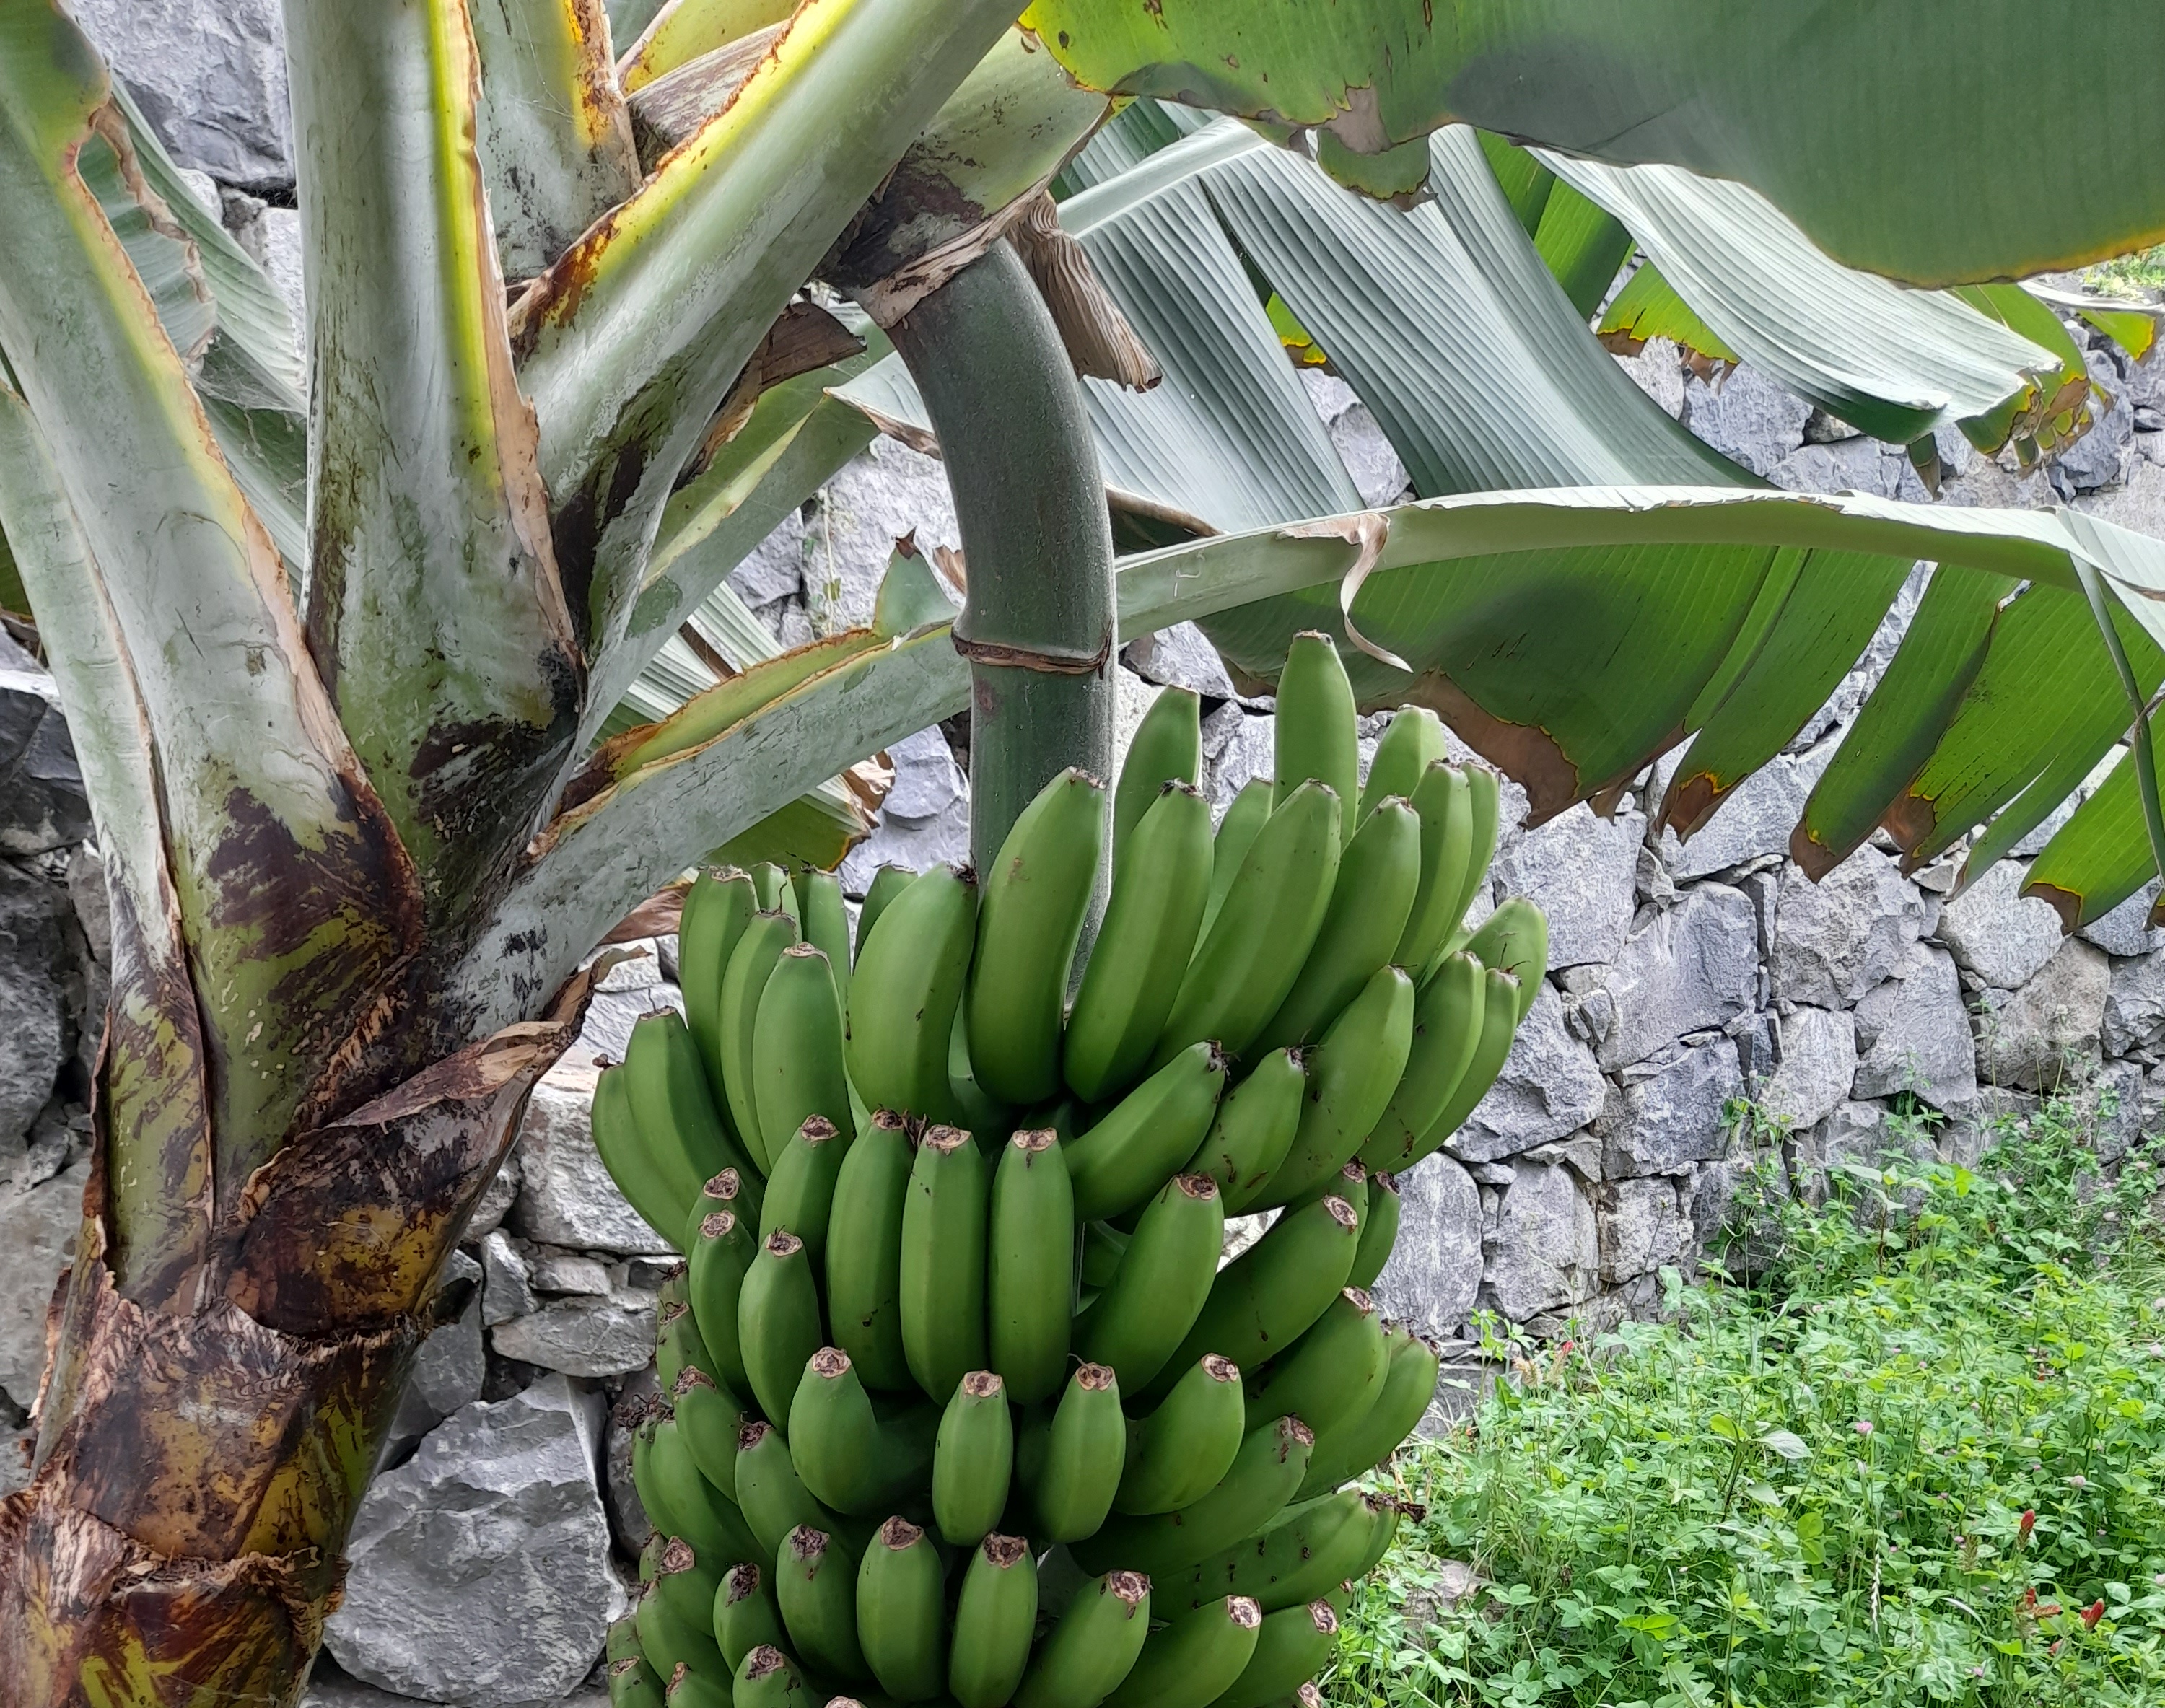
Label: Keep